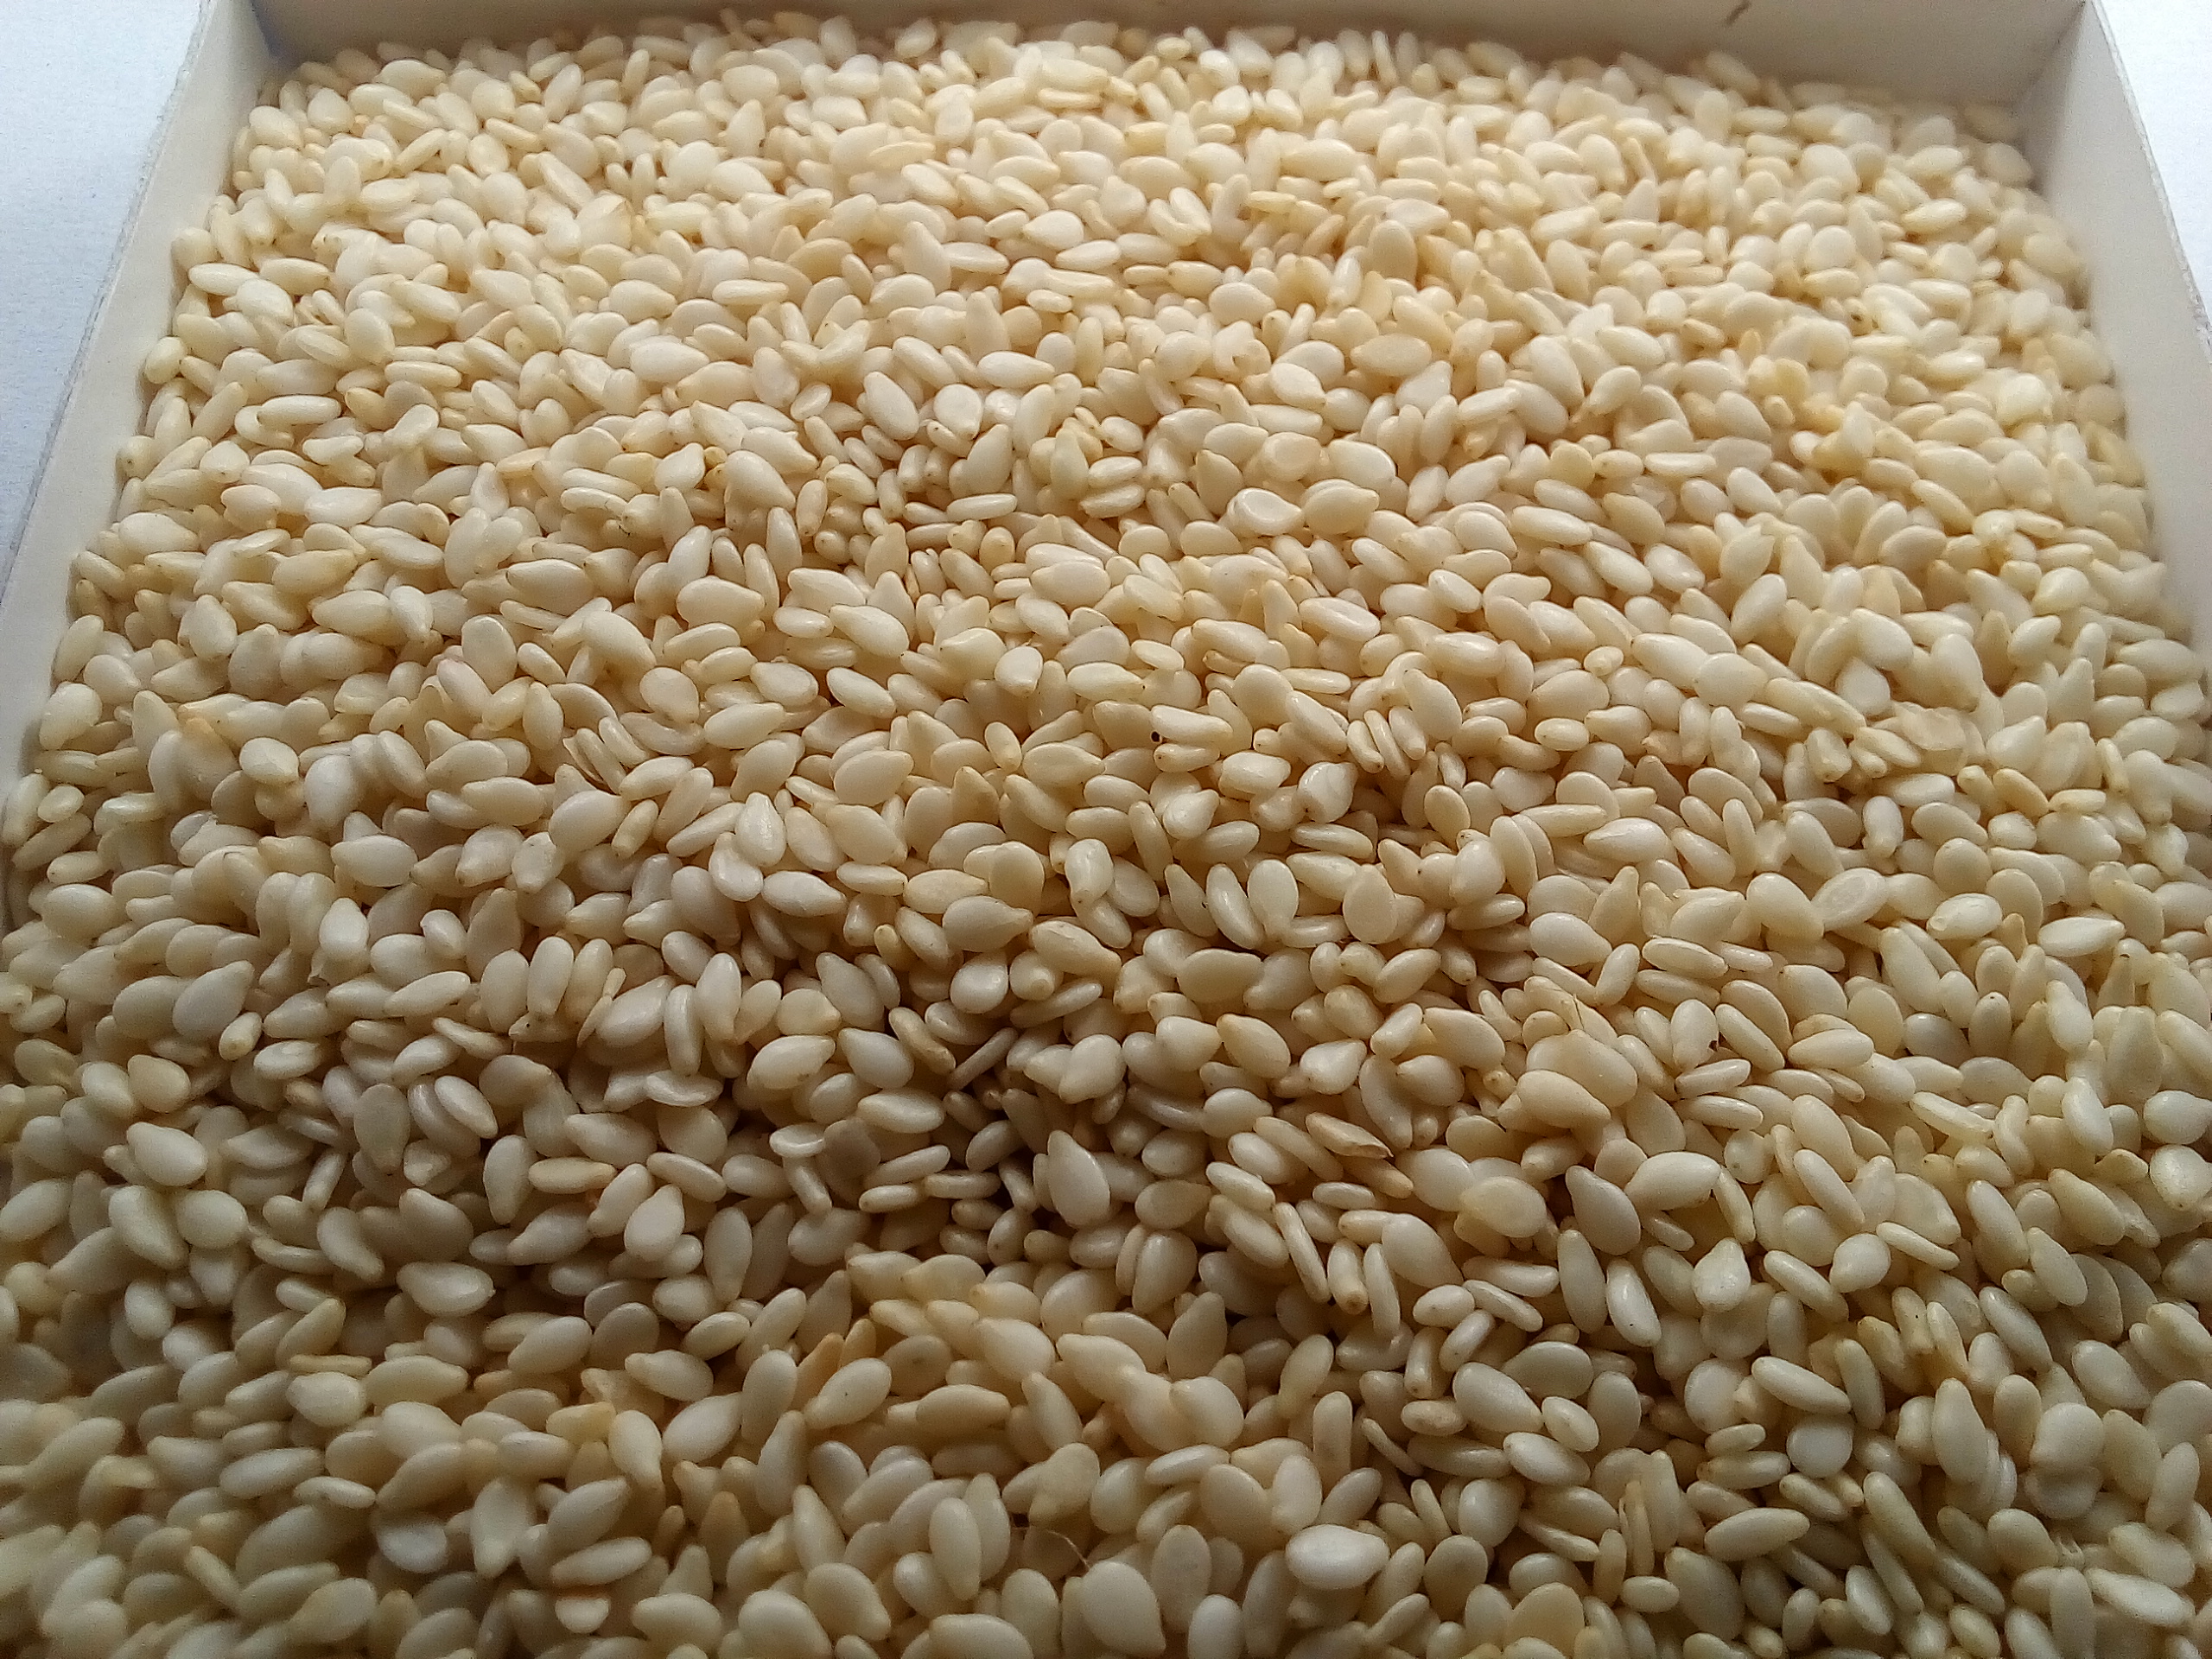
Rice seed variety: Unknown